2005 Iranian presidential election

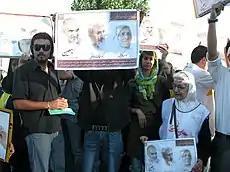
Campaigning in progress

The best financed candidate, Rafsanjani, campaigned with an entourage of bullet-proof Mercedes limousines. While he usually did not emphasize issues in his campaign Rafsanjani did tell voters that "there is no use imposing tastes, being strict, and going backward. ... Whoever becomes president cannot work without considering the demands and conditions of society." He also indicated a liberalizing in his views on proper Islamic dress. Where in 2002 he had said that exposing a single strand of a woman's hair from behind hejab was "a dagger drawn toward the heart of Islam," in 2005 he described his red line as "no nudity," in a campaign meeting with Iranian youth.